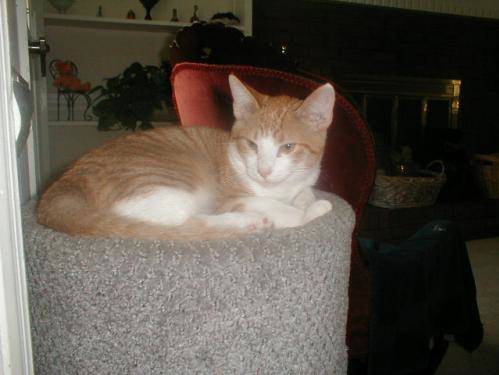
Label: cat